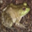
Label: frog